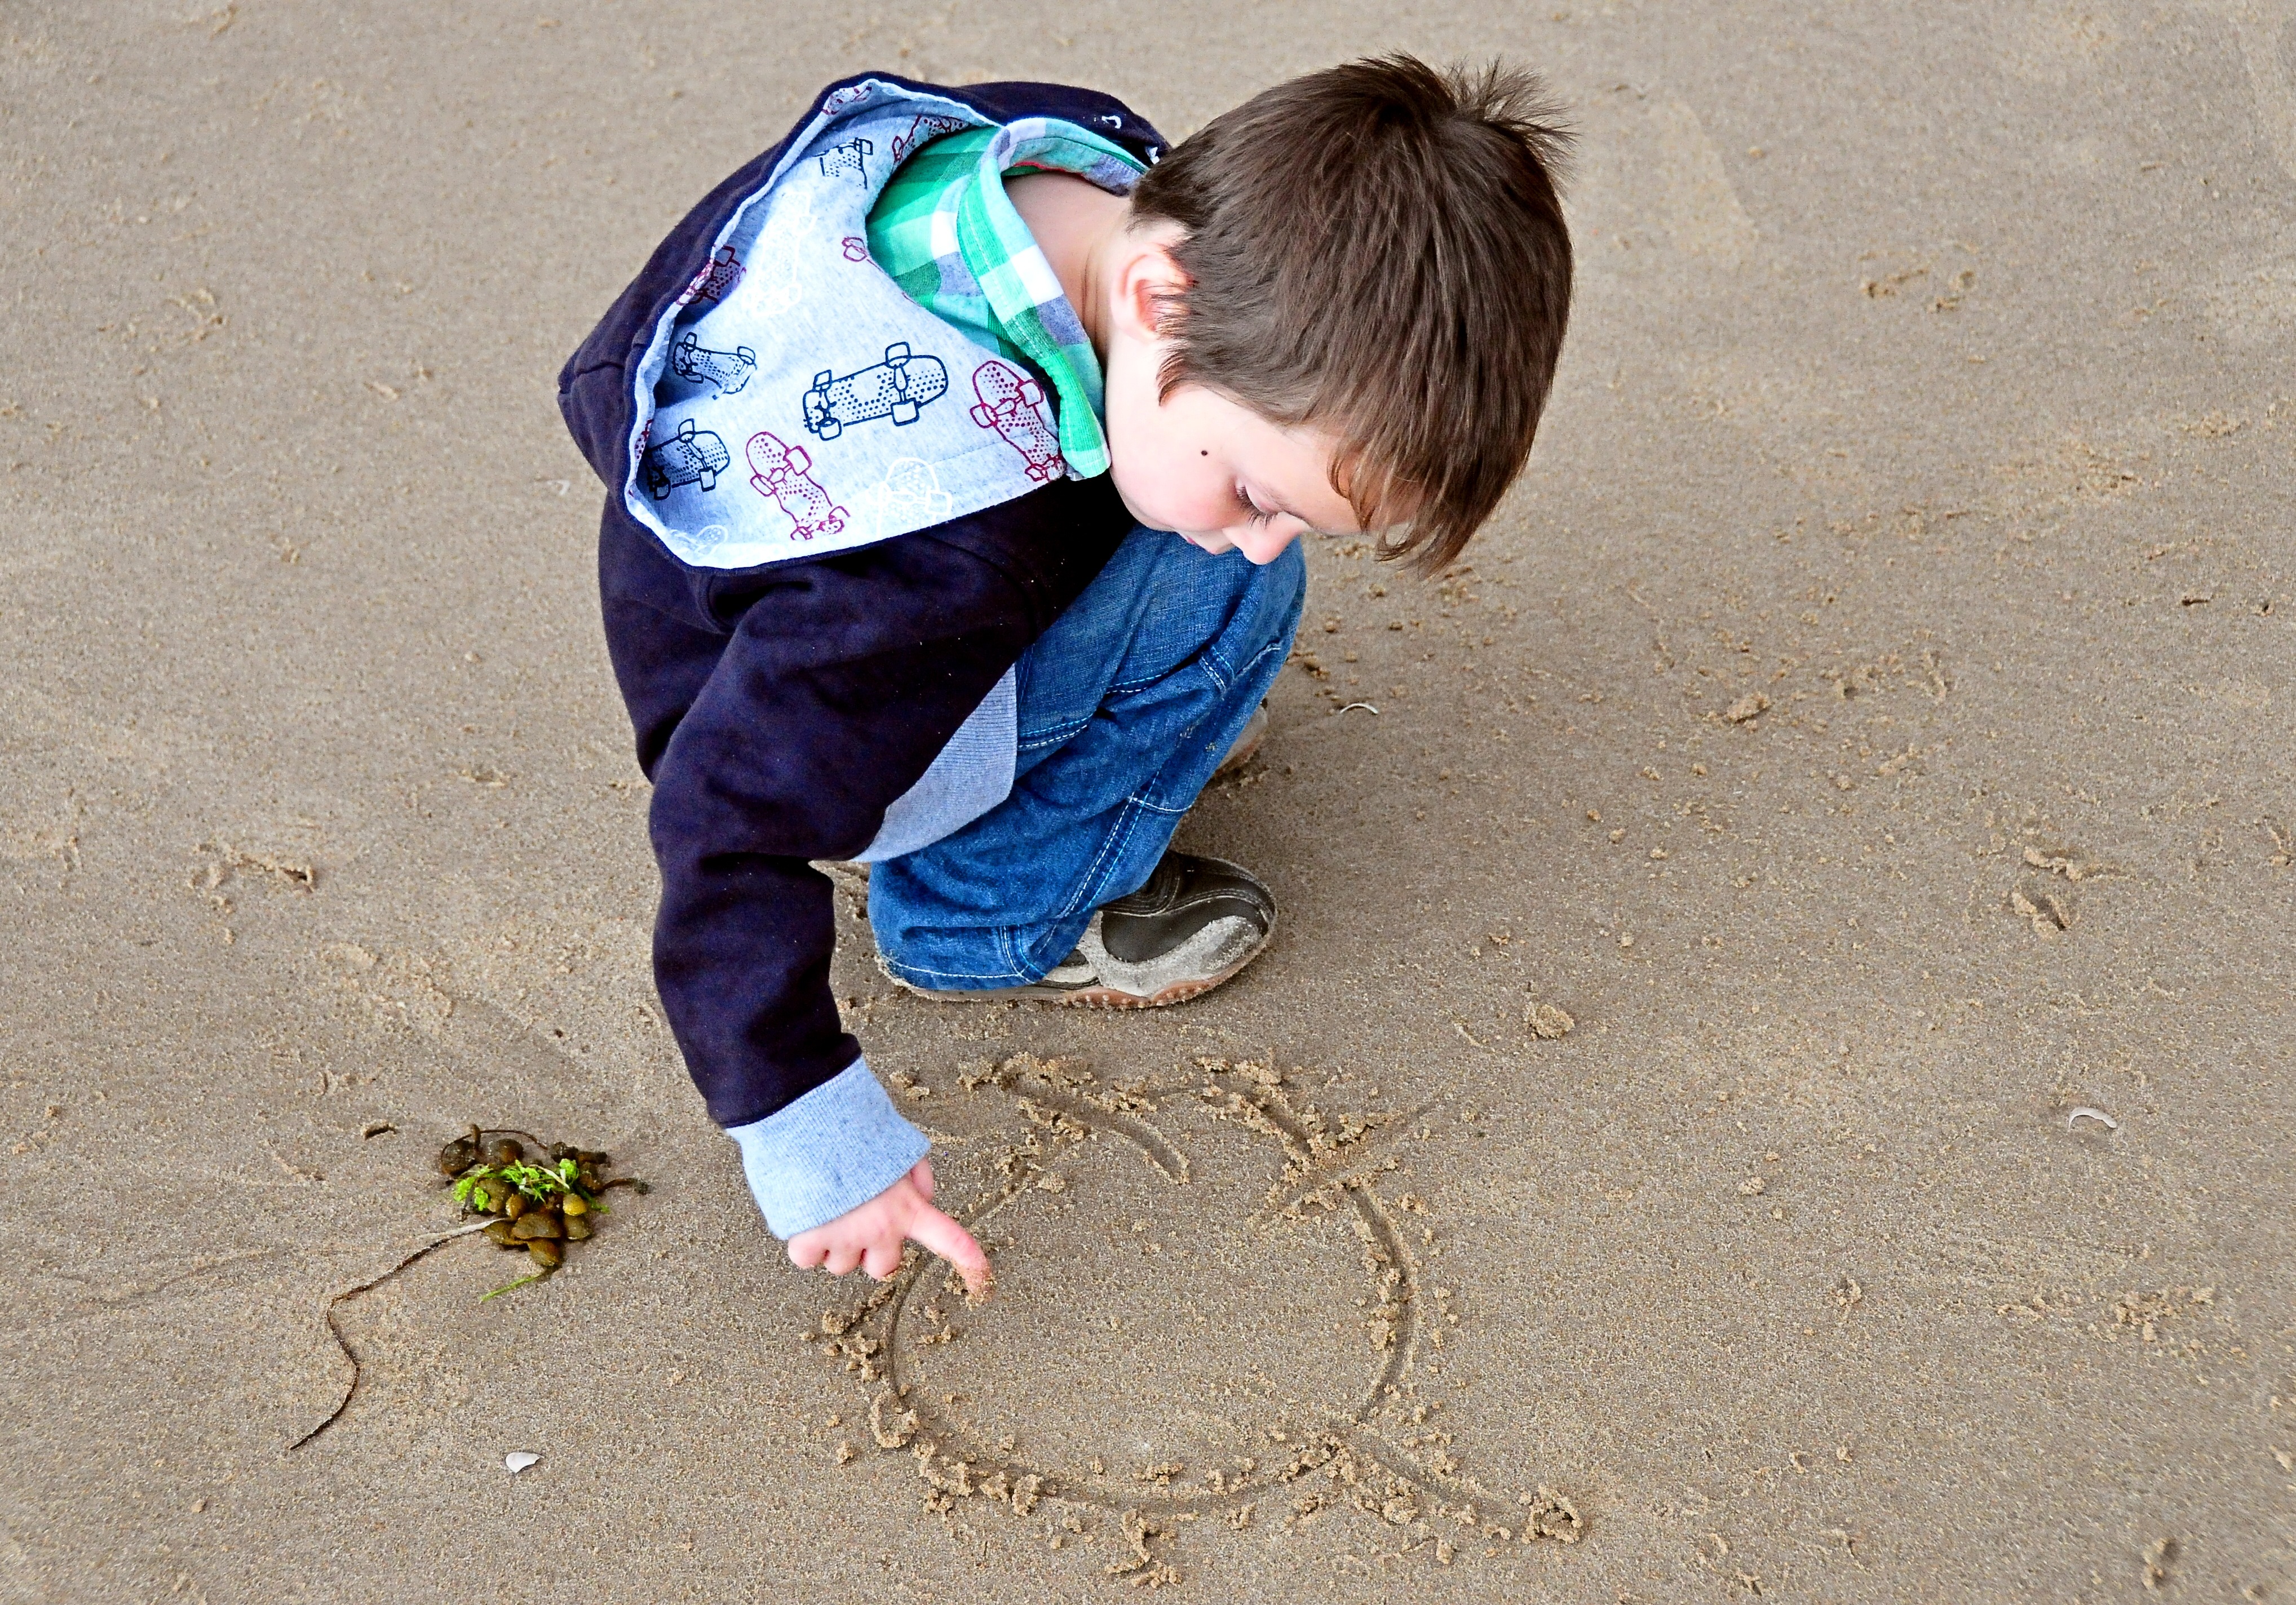
beach, coast, sand, person, creative, play, cute, male, seaside, holiday, artist, child, fun, drawing, happy, toddler, interaction, little boy, human positions, human action